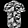
Label: Shirt